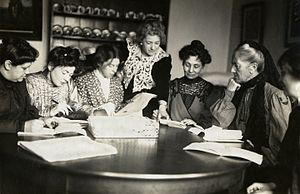
La Women's Social and Political Union souvent désignée par son sigle WSPU, est une organisation féministe créée en 1903 et dissoute en 1917, qui a milité en faveur du droit de vote des femmes au Royaume-Uni.
Flora McKinnon Drummond, est une suffragette britannique. Surnommée «la générale» pour son habitude de diriger des marches pour les droits des femmes portant un uniforme de style militaire «avec une casquette d'officier et des épaulettes » et montant un grand cheval, Drummond est l'une des organisatrices de la Women's Social and Political Union. et elle est emprisonnée neuf fois pour son activisme dans le mouvement pour le droit de vote des femmes au Royaume-Uni. La principale activité politique de Drummond est l'organisation et la direction de rassemblements, de marches et de manifestations. Elle est une oratrice accomplie et inspirante, et a la réputation de pouvoir se débarrasser facilement des chahuteurs.